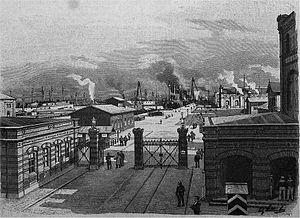
Le Kaiserliche Werft Wilhelmshaven est un chantier naval à Wilhelmshaven. De 1871 à 1918, il est, avec Kaiserliche Werft Kiel et Kaiserliche Werft Danzig, l'un des trois chantiers navals qui travaillent presque exclusivement pour la Kaiserliche Marine. Ses activités sont la construction, l'équipement et l'entretien des navires de guerre.